Nanosphere lithography

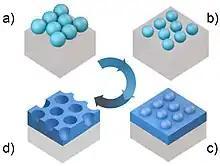
Illustration of the four main steps of a NSL process, depicting the sequence of: (a) the deposition of colloidal nano/micro-particles on a surface, which will act as mask; (b) reactive ion etching (RIE) for particle shaping, producing a non-close packed array; (c) material infiltration via physical deposition; (d) lift-off of the colloids leaving only the nano/micro-patterned material in between the particles.

NSL is an easily scalable, high-throughput, and low-cost technique that allows nanoscopic precision in an arbitrarily large area. A lithographic mask can be promptly achieved via particle self-assembly, as previously described, whose pattern resolution is entirely dependent on the colloidal size that can be deposited in high-quality monolayer arrays. The best achieved resolutions in the literature range between 50 nm and 200 nm, which is comparable to that of state-of-the-art conventional-lithography systems. Moreover, the fabricated structures can be produced with a high accuracy on a large scale, as the method is not limited in terms of the deposition area, meaning that it offers the possibility to be adapted to mass production techniques such as roll-to-roll. NSL can also be used with a large range of materials as it uses low-temperature steps (<100 °C), making it ideal for usage with temperature-sensitive materials (e.g., polymeric-based flexible substrates).